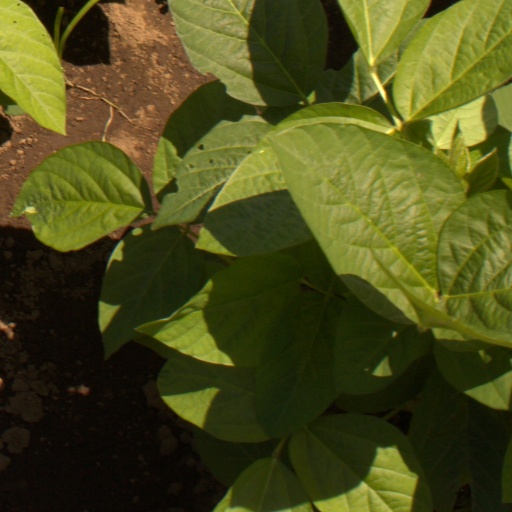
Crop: soybean